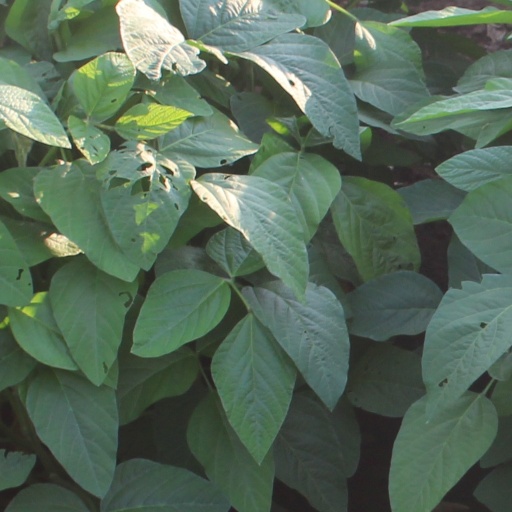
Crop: soybean